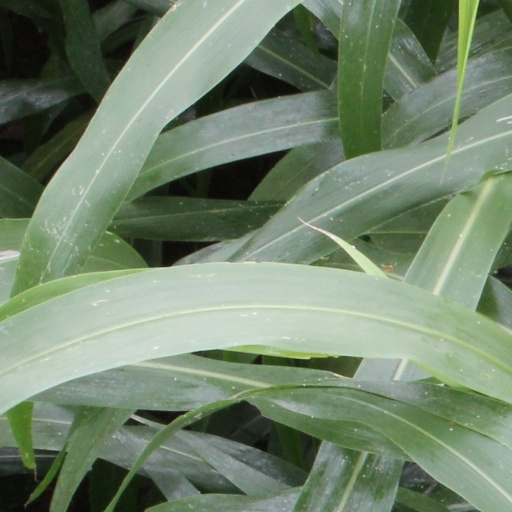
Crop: sorghum